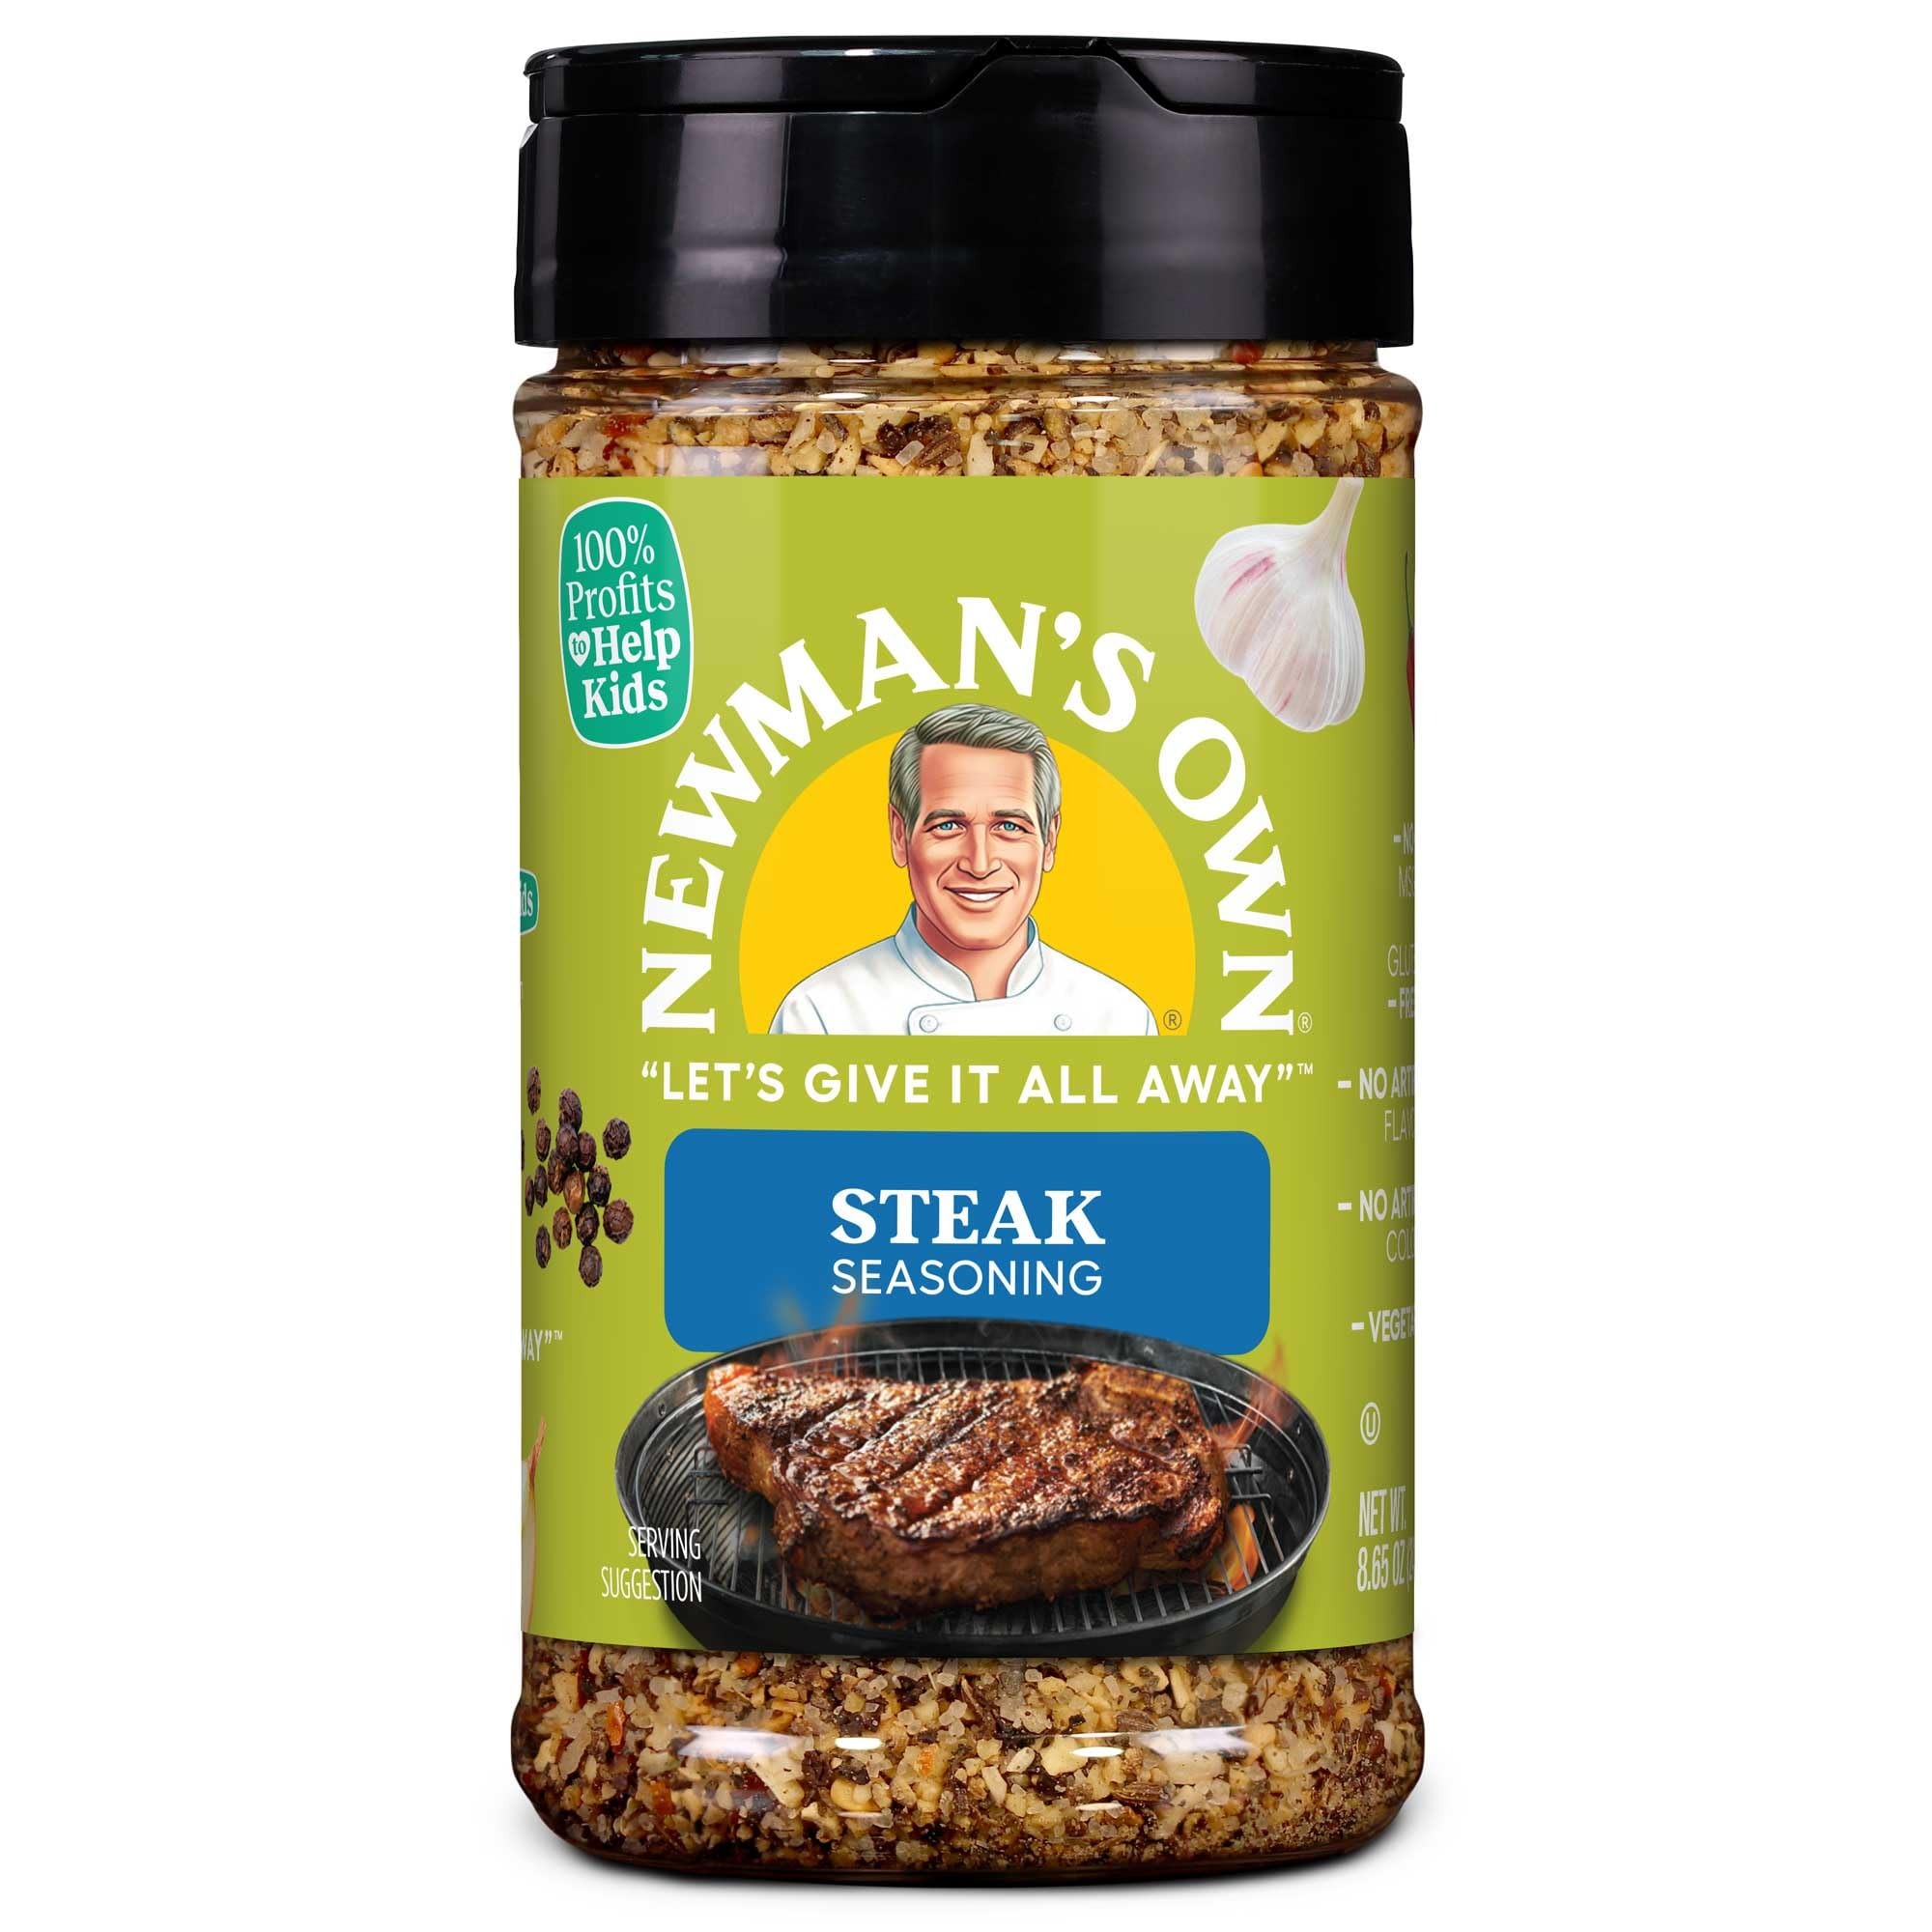
Item Name: Newman's Own Steak Seasoning; Perfect Spices for Cooking Ribeye, Tri Tip, Pork Ribs, Bacon, Chicken, Ham, and Ground Turkey; No MSG, Gluten Free; Kosher; 8.65 Oz. Bottle
Bullet Point 1: New Look, Same Great Taste: Newman's Own has a fresh, updated packaging design, but don’t worry—the high-quality, flavorful spices you love remain unchanged. Enjoy the same great product in a sleek new look!
Bullet Point 2: Steak Seasoning: Fire up the grill; Here's the perfect rub to flavor your favorite grilled meats, steaks or burgers; Essential spice pantry staple also goes well on pork, poultry, veggies, casseroles, potatoes, chili, baked beans, in soups and more
Bullet Point 3: Perfect Rub: Apply 2 teaspoons seasoning per 1 pound of beef, pork, or seafood before grilling or roasting; No MSG; Gluten free; No artificial flavors or colors; Vegetarian, Kosher certified
Bullet Point 4: Newman’s Own Spices: We are committed to quality, sustainable sourcing and protecting the environment; Our bottles are made of recyclable PET plastic; Check locally to see if your community recycles PET plastic
Bullet Point 5: 100% profits to charity: We are proud of our commitment; Newman's Own Foundation uses 100% of profits and royalties it receives from sales of its products for charitable purposes; Since 1982, we've given over $570 million to thousands of organizations
Bullet Point 6: Newman's Own: We make top-quality food and beverages for you to enjoy; Try our frozen pizza, salsa, sauces, salad dressings, olive oil, spices and herbs, cookies and snacks, mints, coffee, tea, lemonades and fruit drinks
Value: 8.65
Unit: Ounce

Price: 4.72